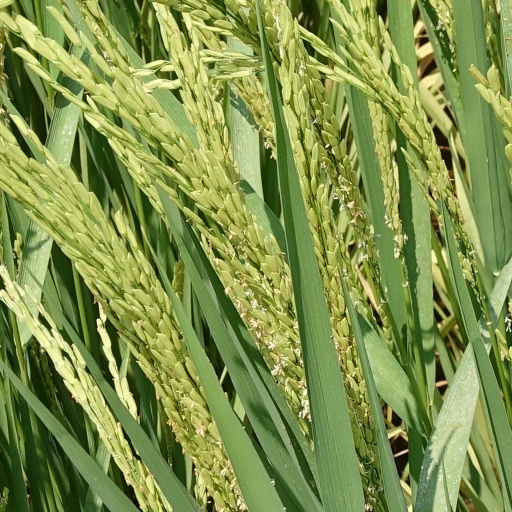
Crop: rice